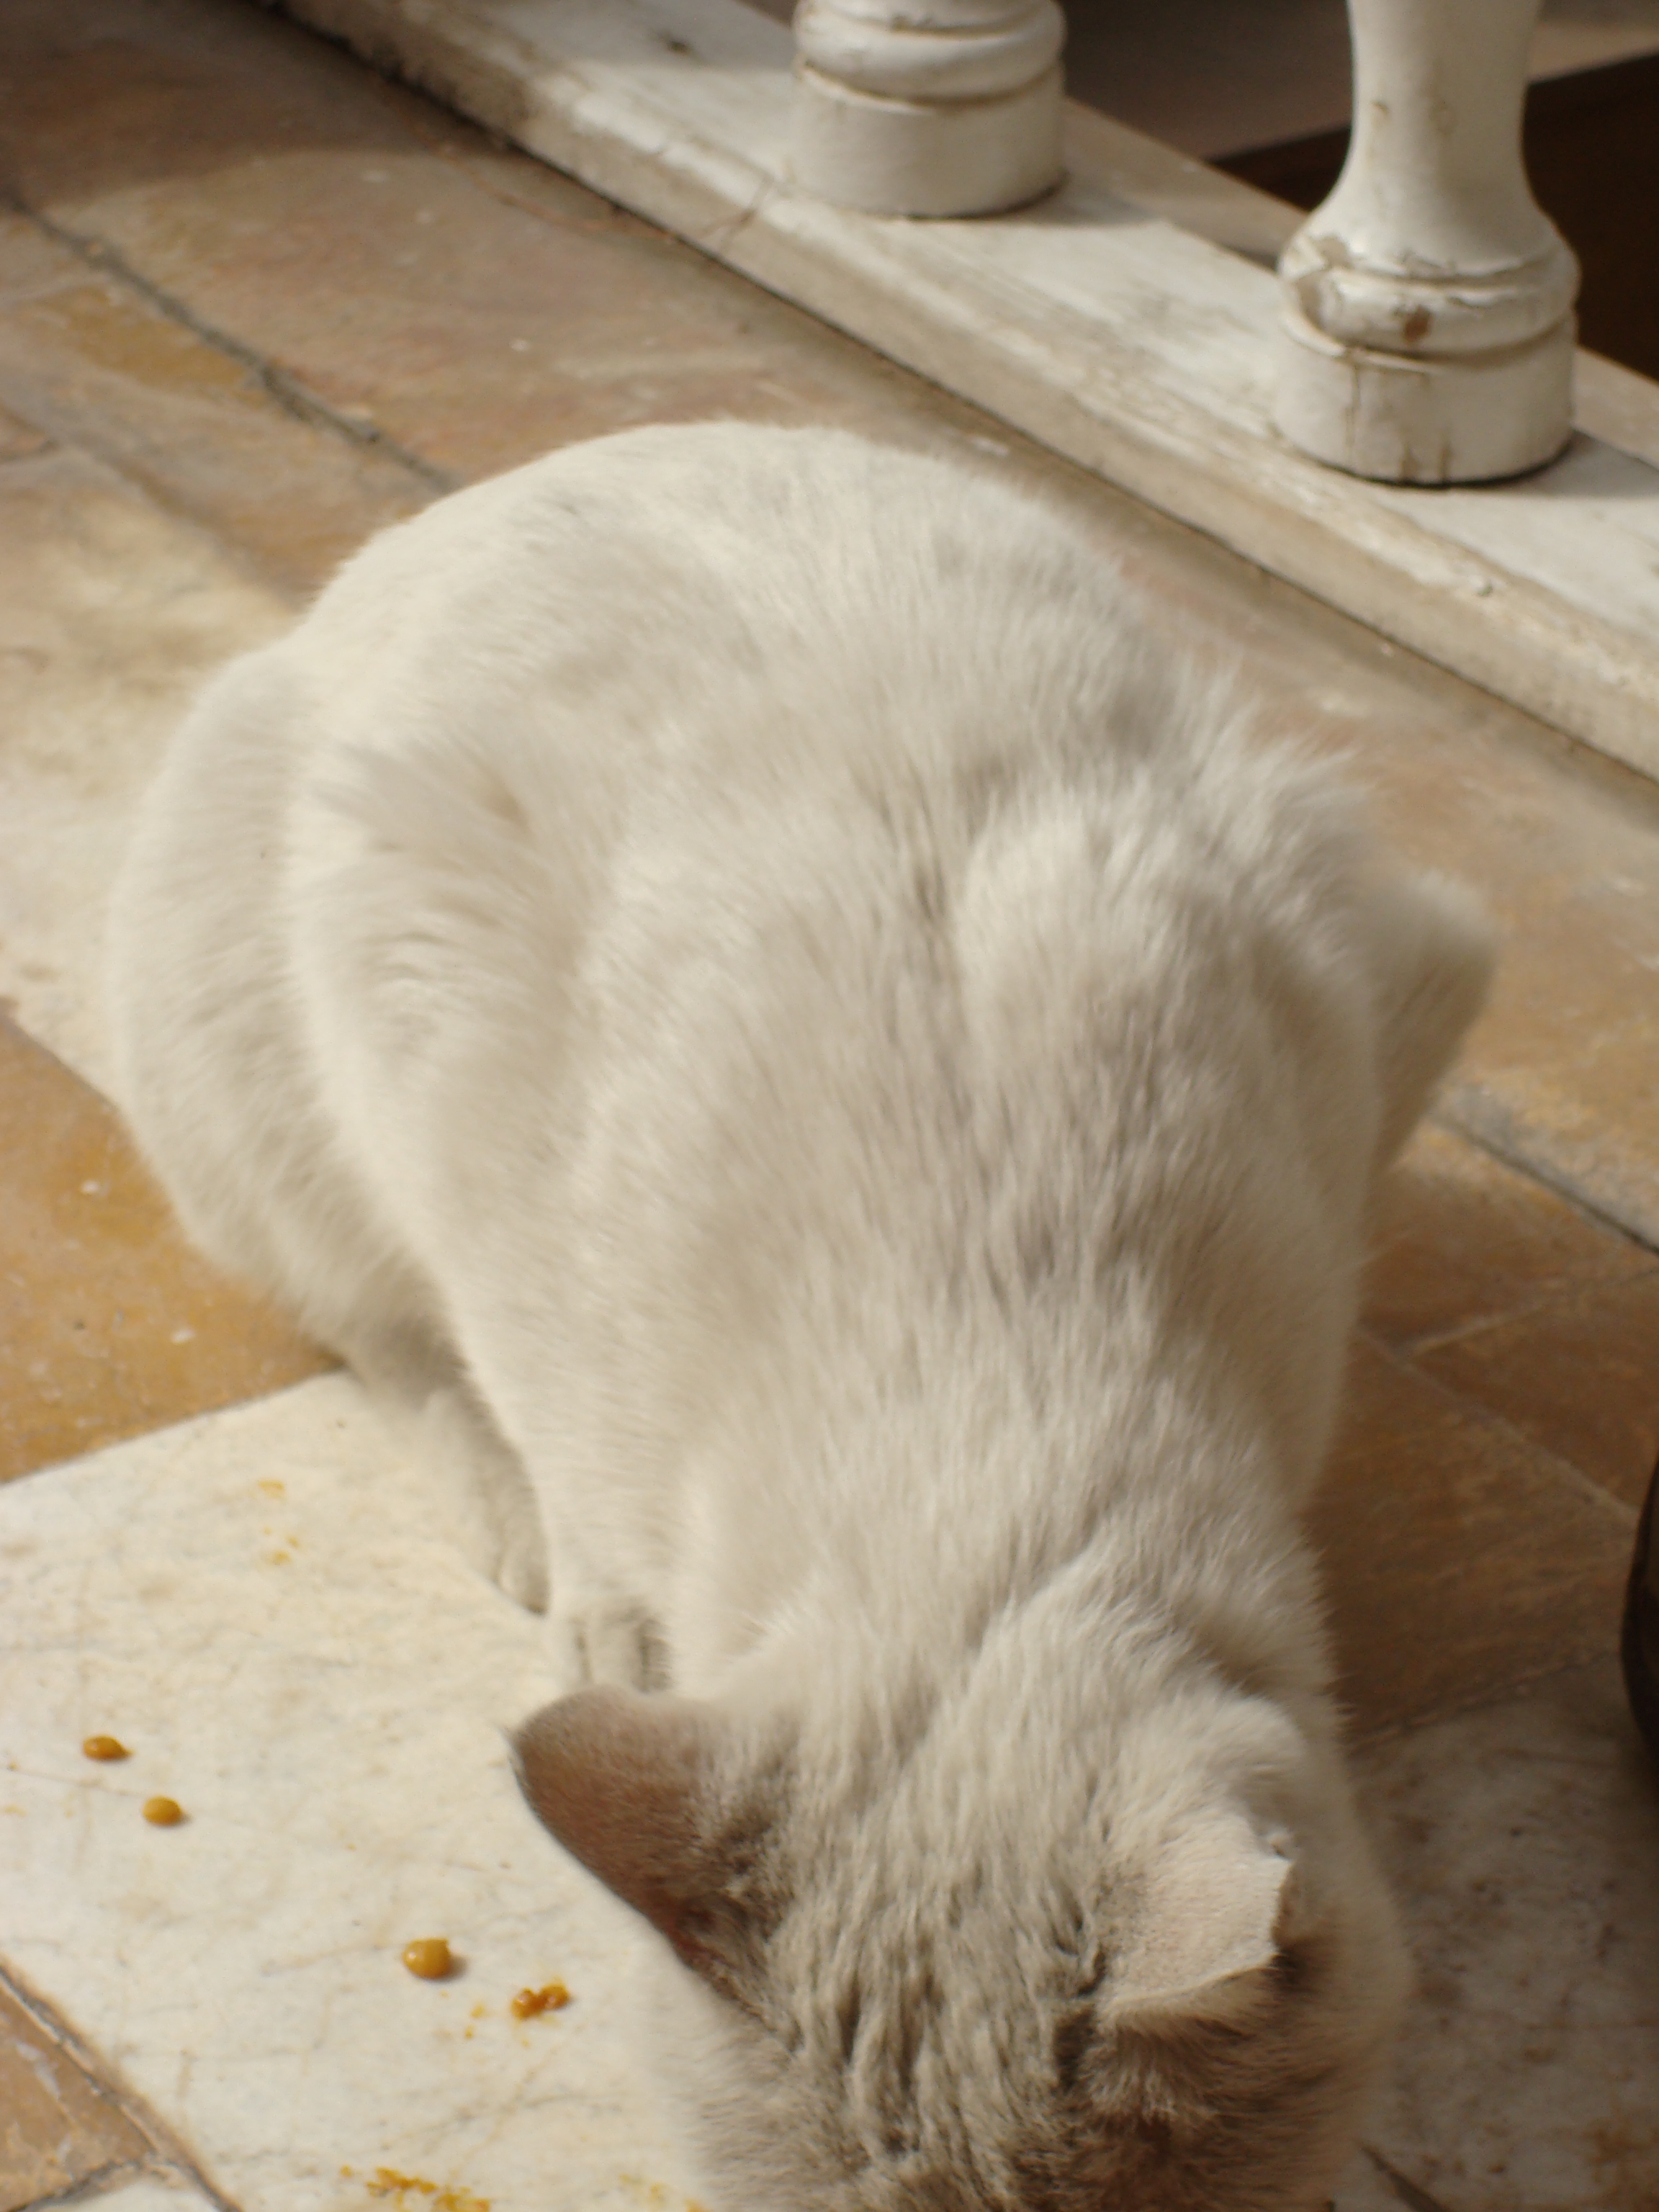
cat, kitty, felidae, small to medium sized cats, whiskers, carnivore, fur, burmilla, tail, fawn, ragdoll, british shorthair